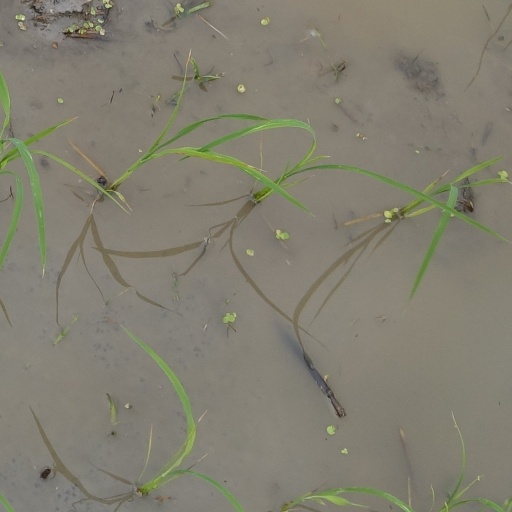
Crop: rice